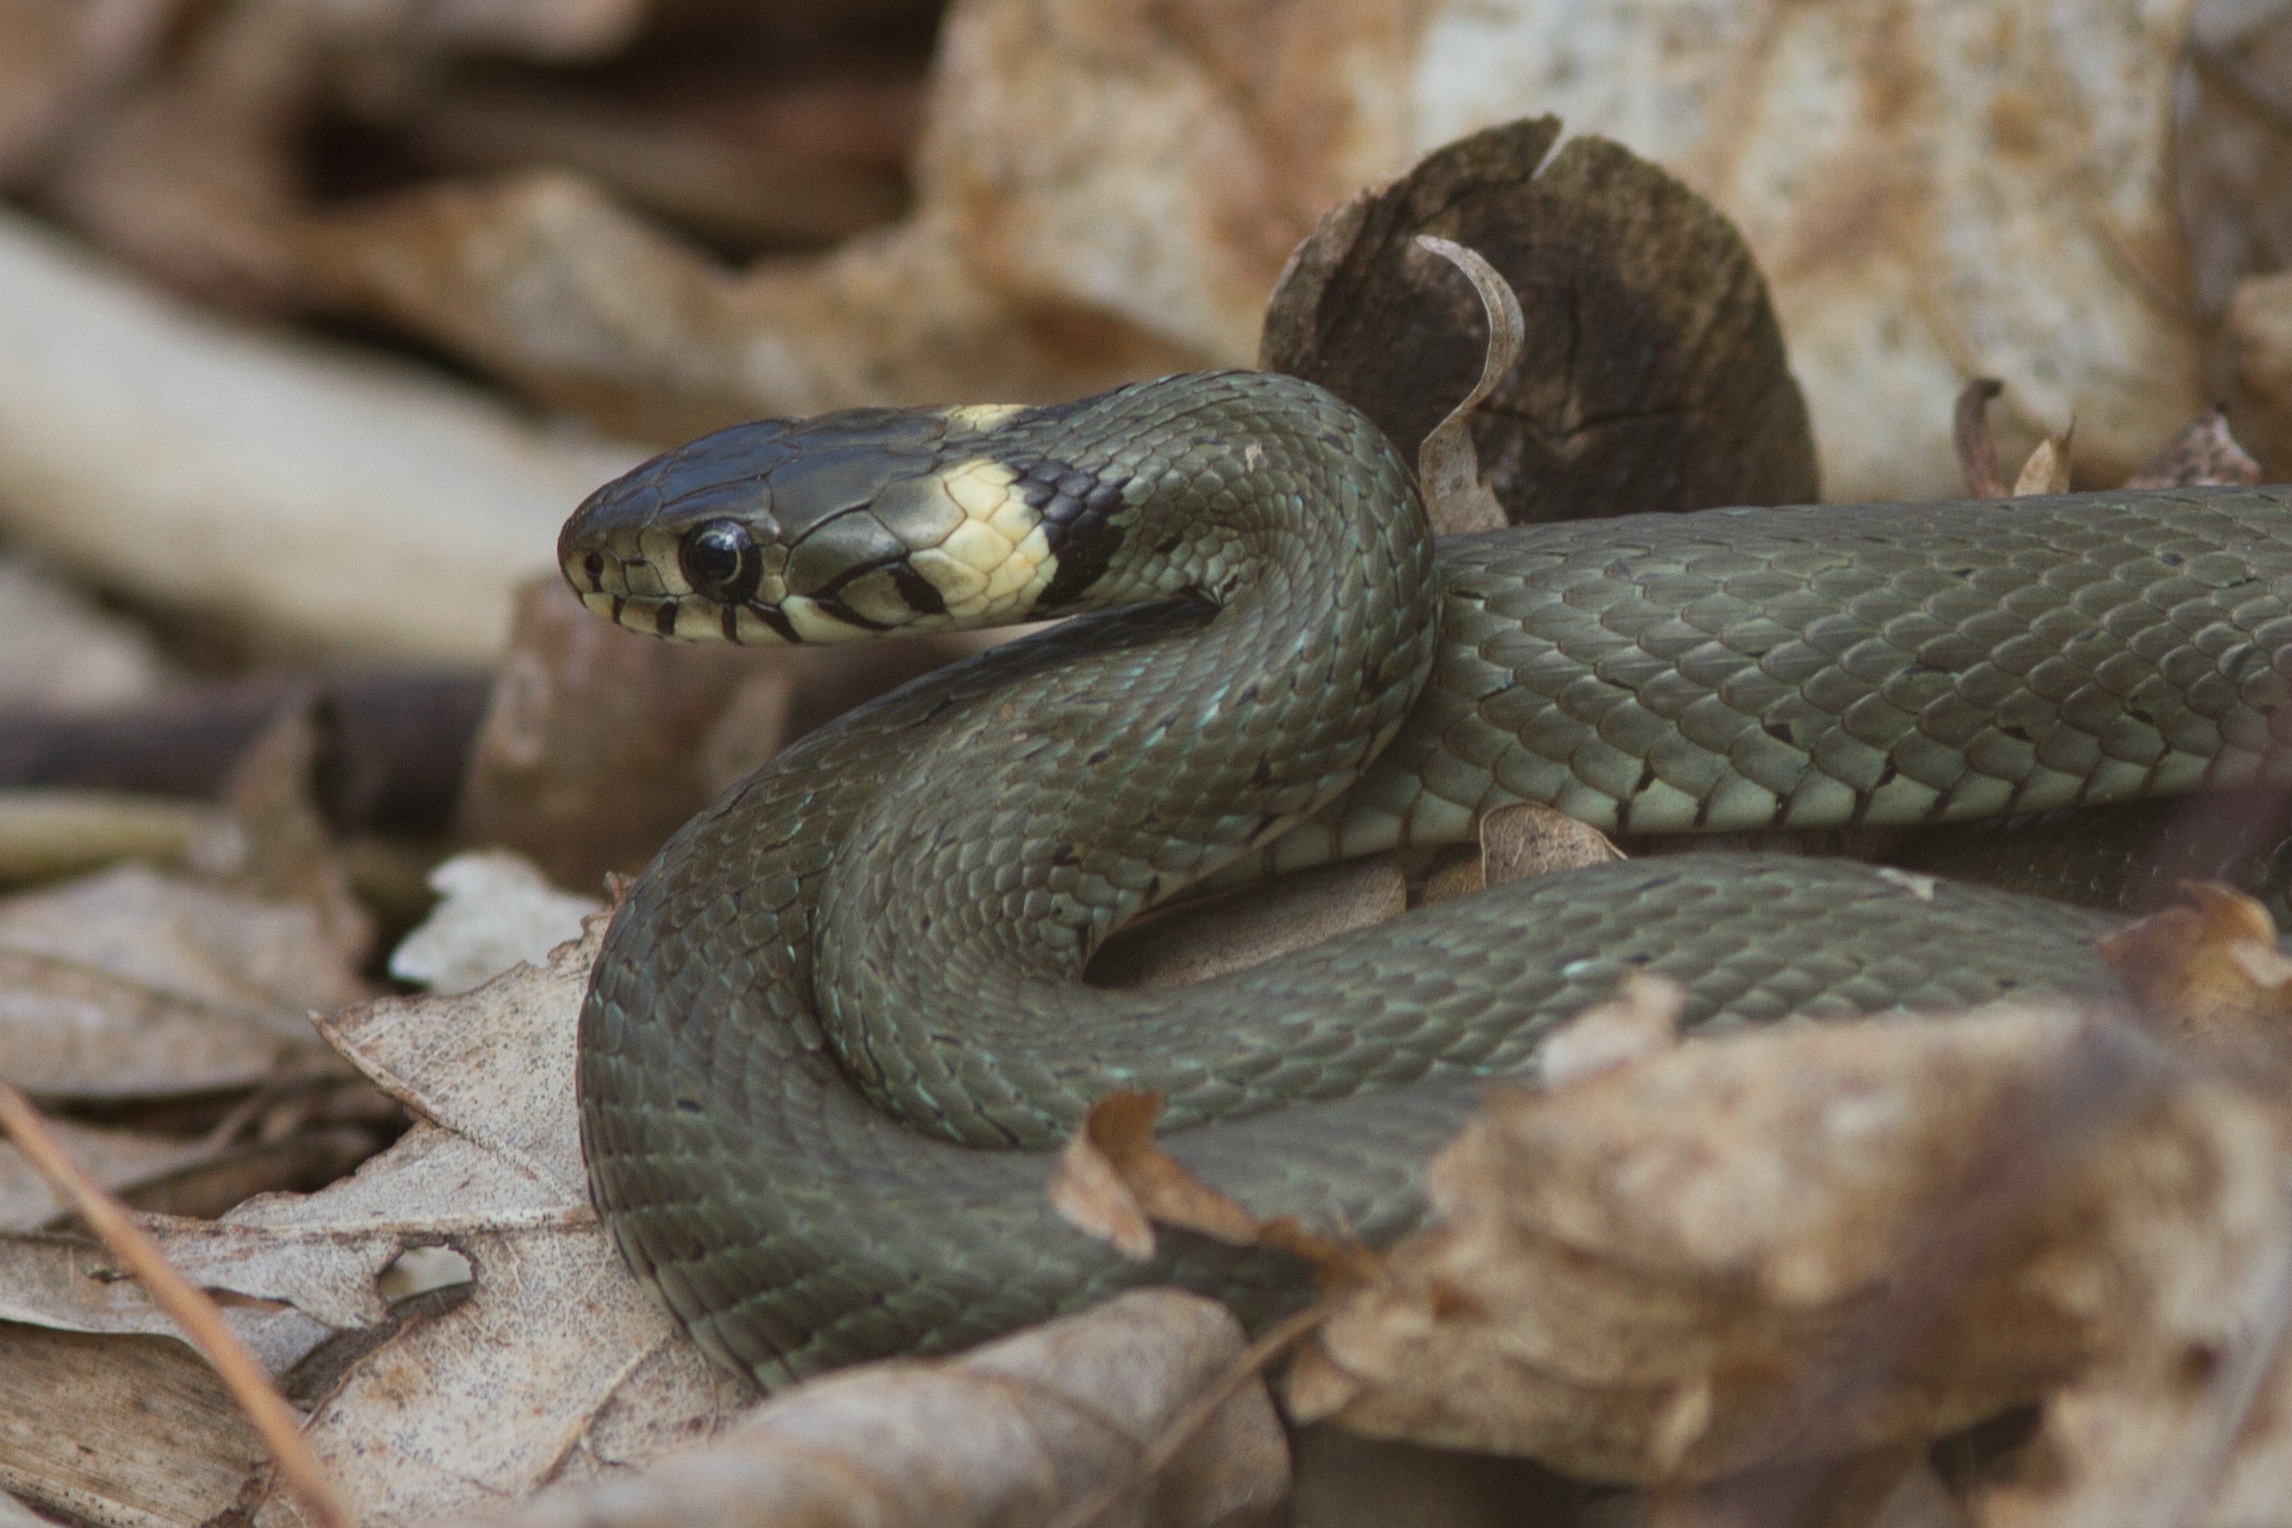
water, nature, animal, pond, wildlife, small, reptile, amphibian, close, fauna, head, snake, vertebrate, creature, natter, scheu, serpent, nature conservation, viper, non toxic, grass snake, elapidae, garter snake, colubridae, sidewinder, eastern diamondback rattlesnake, boa constrictor, scaled reptile, boas, protection of species, hognose snake